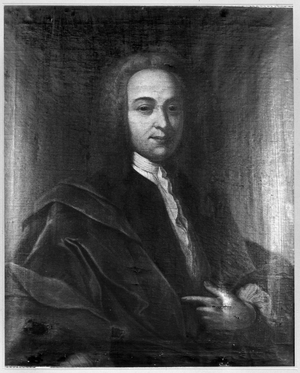
Johan Cornelis Radermacher (1700-1748), le maire adjoint et Conseil de la ville de Middelburg, trésorier et commissaire général des domaines au service des Etats généraux des Pays-Bas. Radermacher a été le premier Grand Maître des francs-maçons aux Pays-Bas. Español: Johan Cornelis Radermacher (1700-1748), teniente de alcalde y concejal de la ciudad de Middelburg, Tesorero y Steward General de los dominios en el servicio de los Estados Generales de los Países Bajos. Radermacher fue el primer Gran Maestro de los masones en los Países Bajos. Bahasa Indonesia: Johan Cornelis Radermacher (1700-1748), Wakil Walikota dan dewan kota Middelburg, Bendahara dan Pejabat Jenderal domain dalam pelayanan Dewan Negara Belanda. Radermacher adalah Grand Master pertama dari Freemason di Belanda.